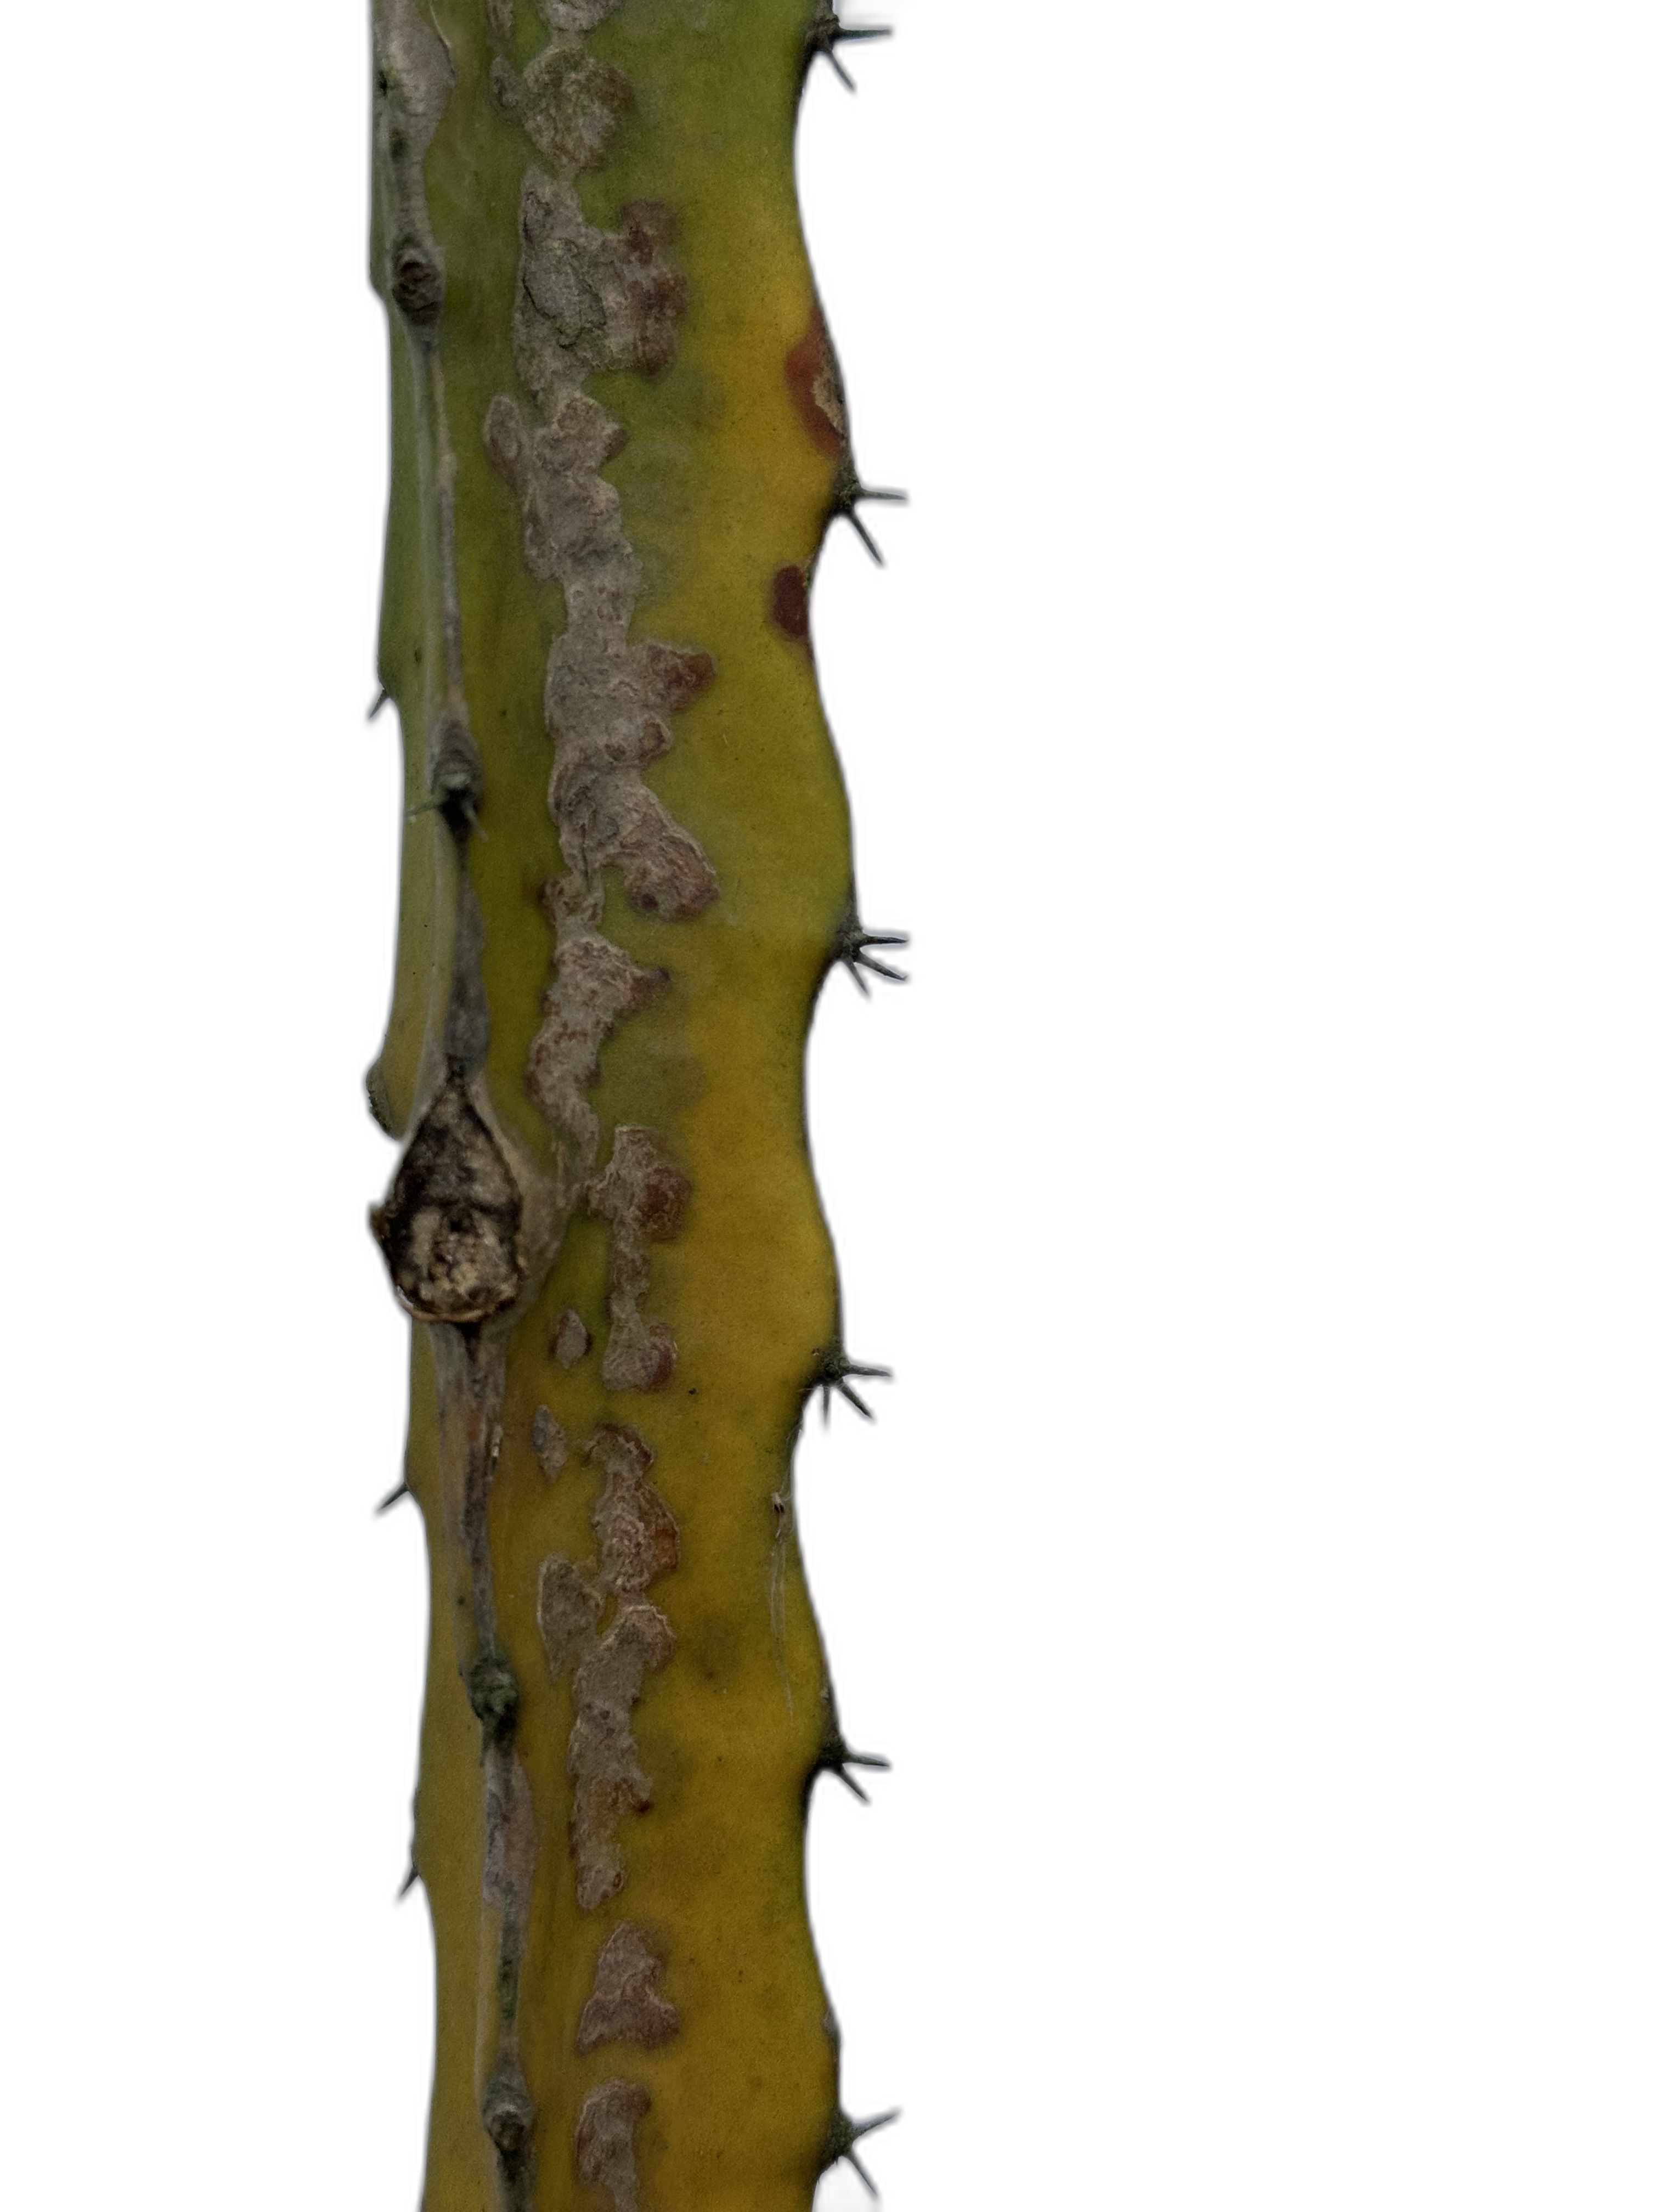
Label: Bad leaf